The Soul of a New Machine

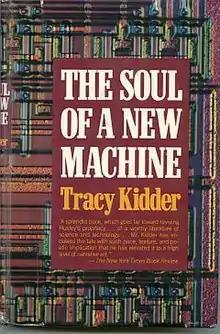
"The Soul of a New Machine"

The Soul of a New Machine is a nonfiction book written by Tracy Kidder and published in 1981. It chronicles the experiences of a computer engineering team racing to design a next-generation computer at a blistering pace under tremendous pressure. The machine was launched in 1980 as the Data General Eclipse MV/8000.